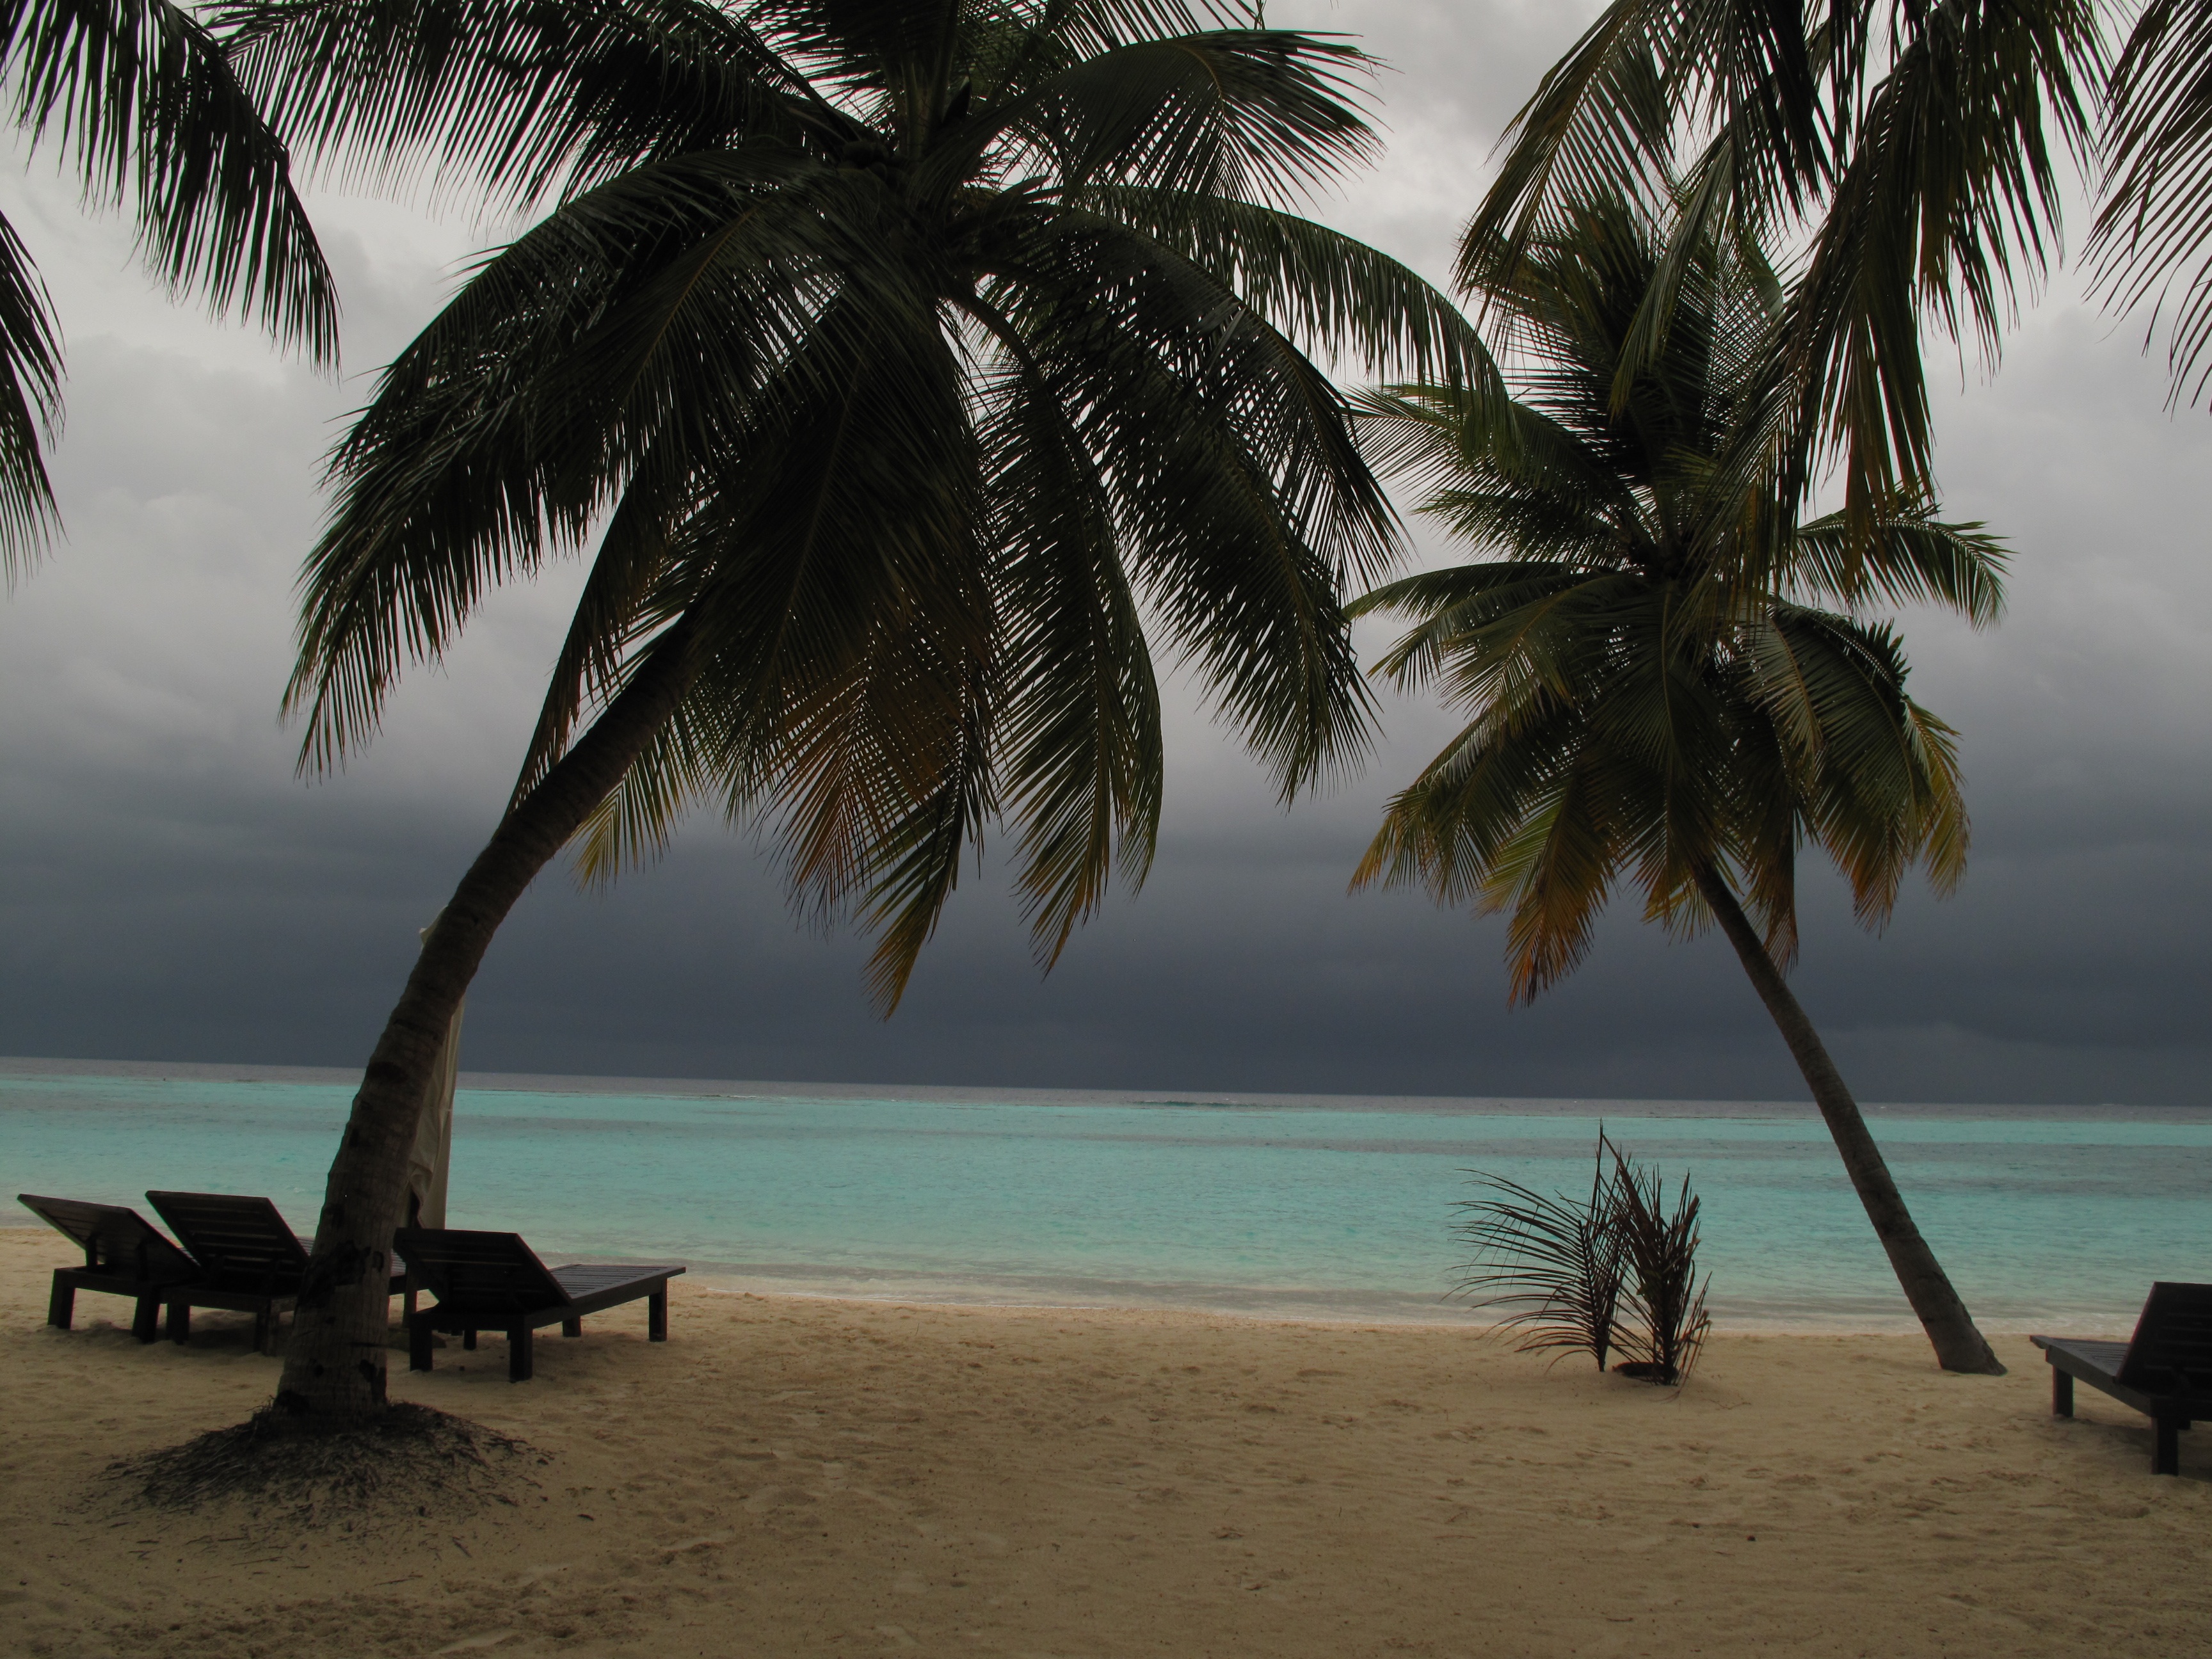
beach, sea, coast, tree, sand, ocean, sunset, shore, vacation, bay, body of water, caribbean, palms, tropics, maldives, bad weather, woody plant, arecales, palm family